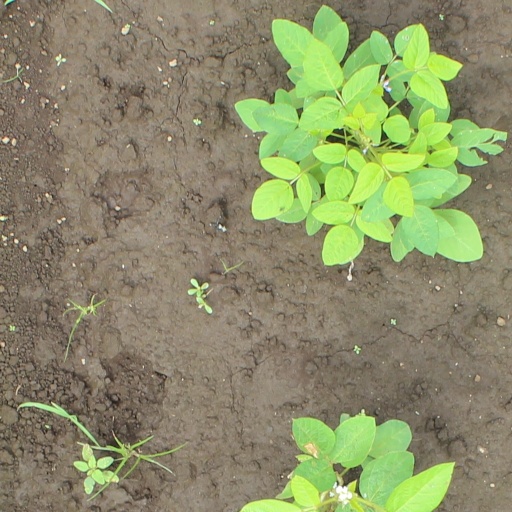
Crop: soybean